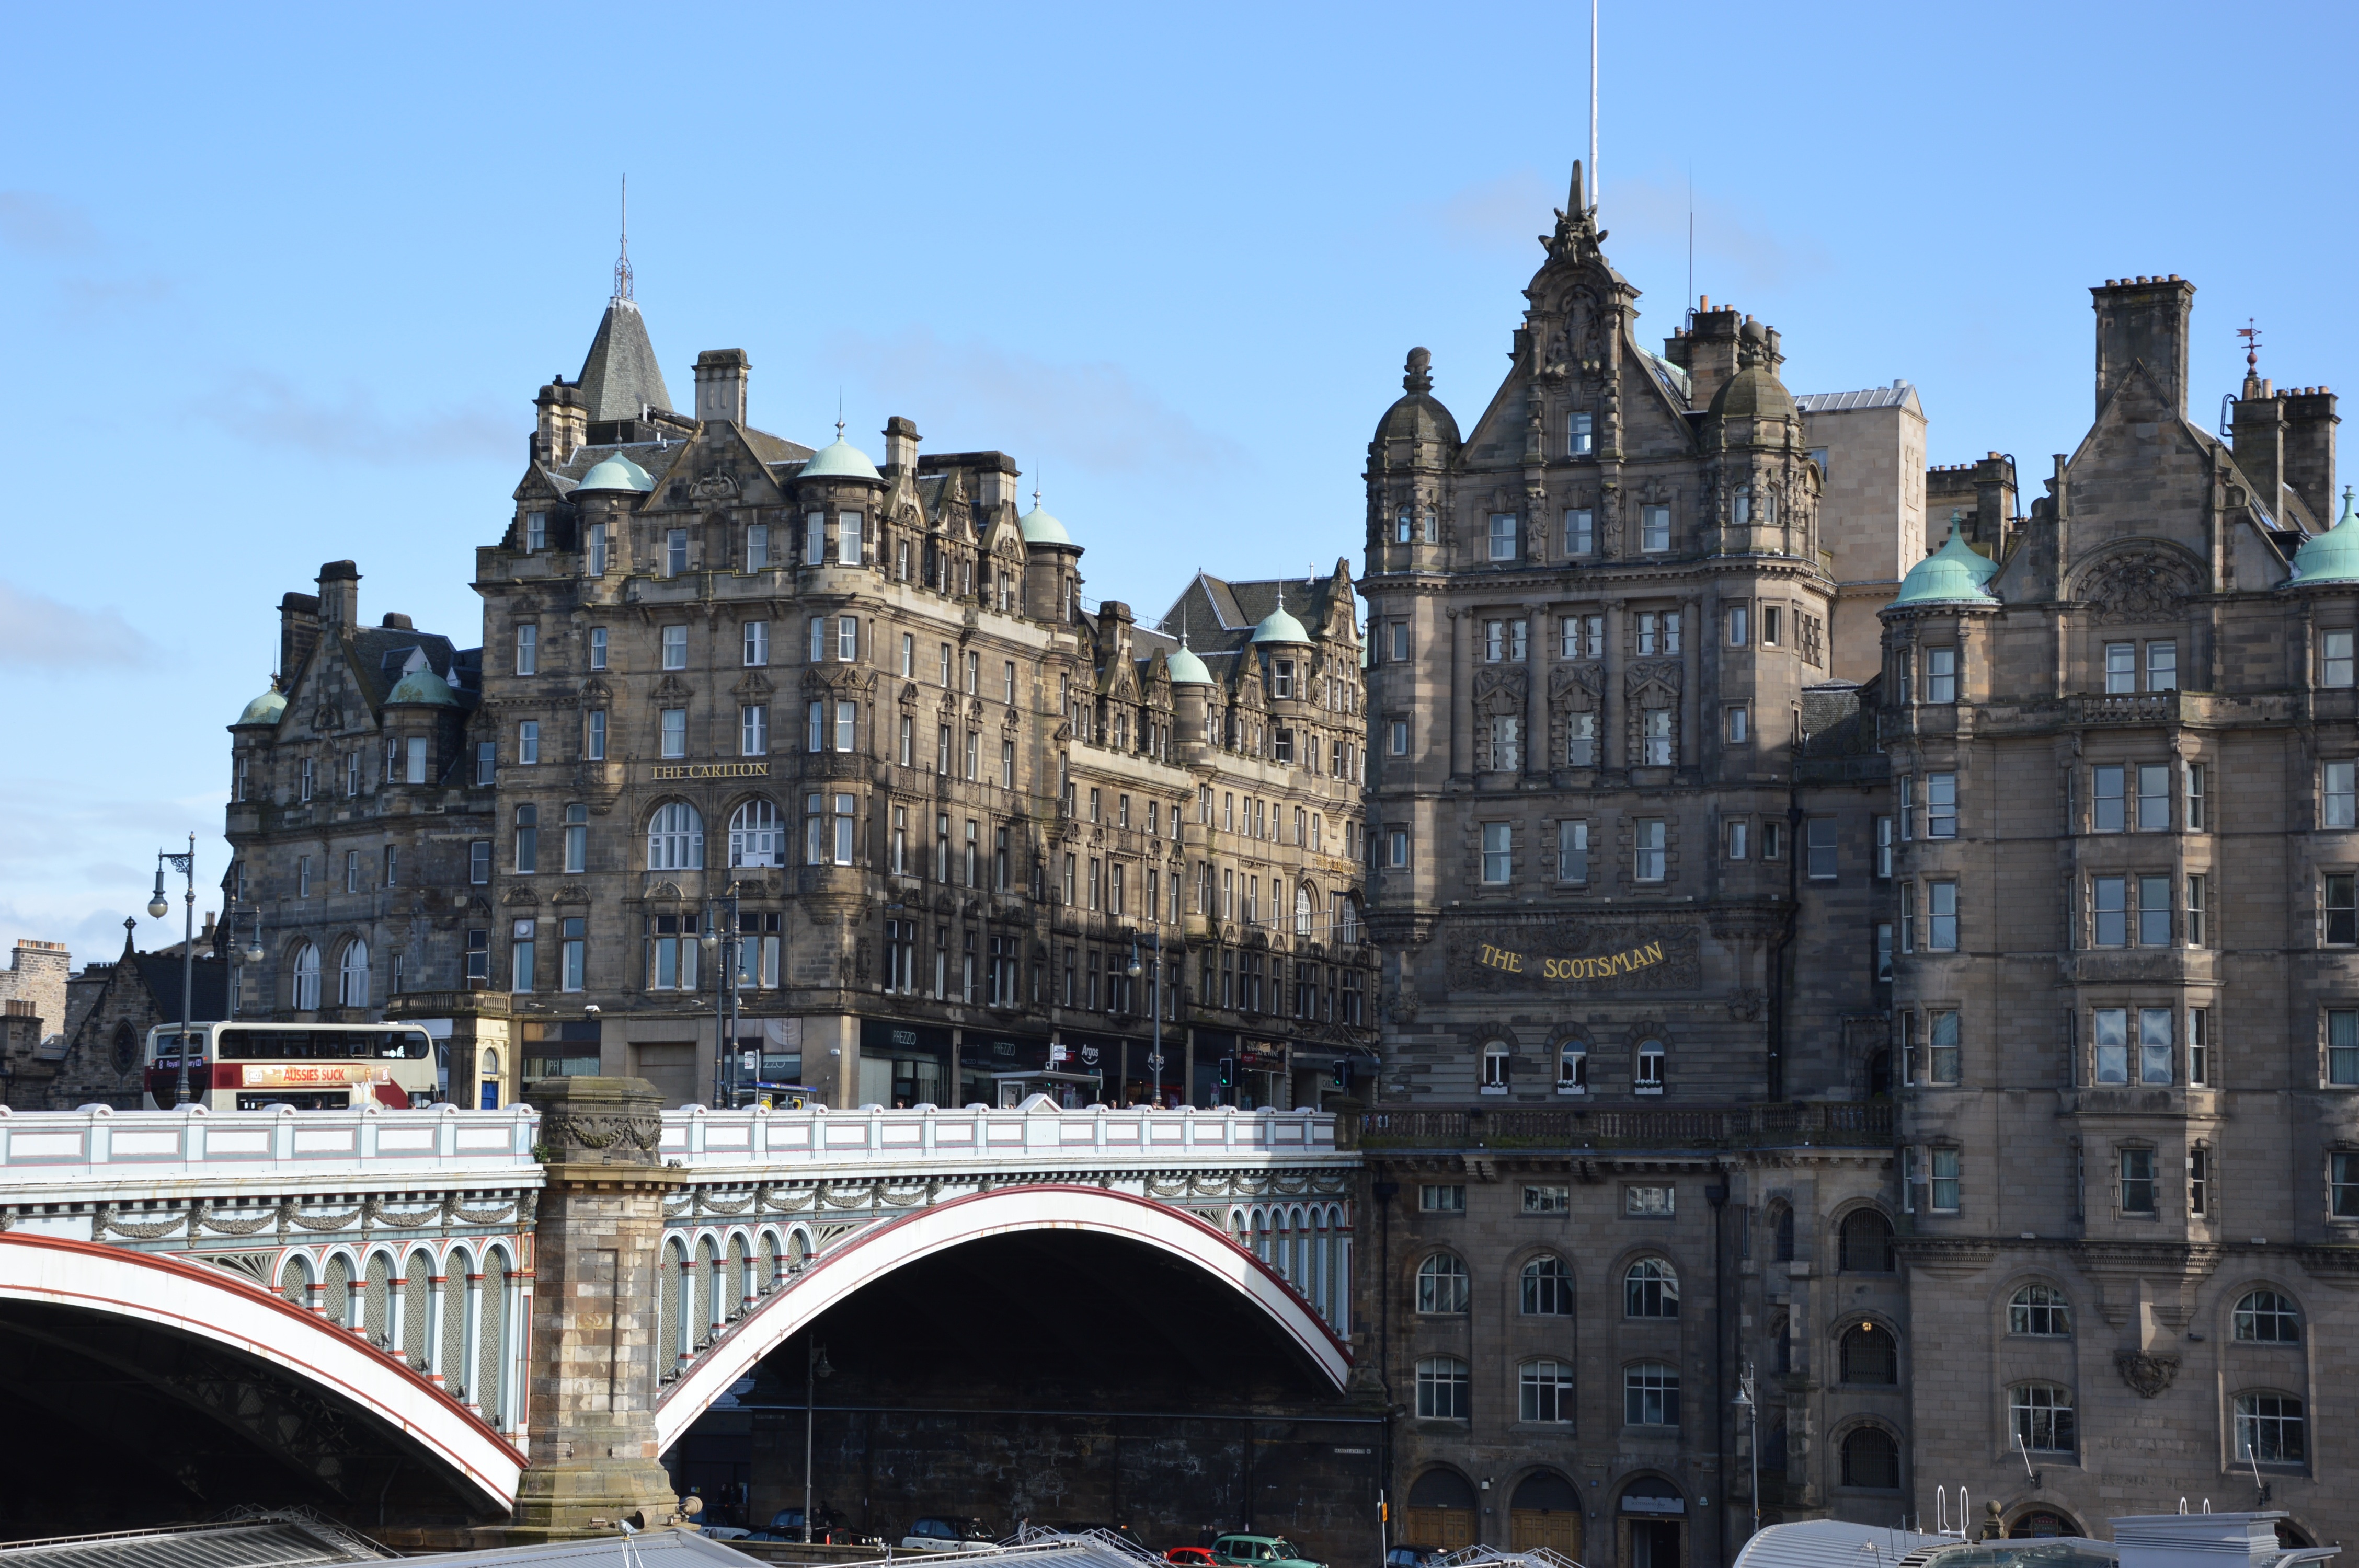
architecture, bridge, town, building, chateau, palace, city, cityscape, plaza, castle, landmark, cathedral, tourism, waterway, old town, town square, scotland, edinburgh, tours, historic site